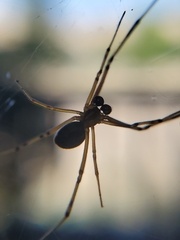
Species: Lactrodectus_hesperus